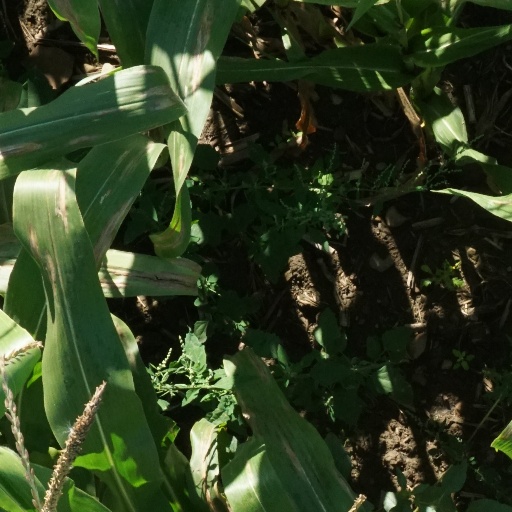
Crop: maize; corn